Mumpsimus

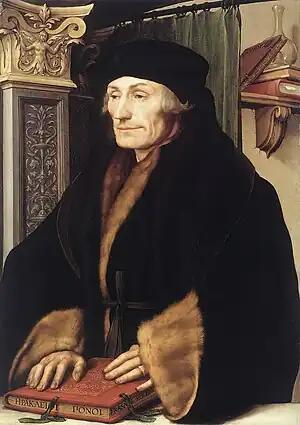
The Renaissance humanist scholar Desiderius Erasmus of Rotterdam may have coined the word.

The story was told by Desiderius Erasmus (1466–1536) in a letter he wrote in August 1516 to Henry Bullock. Erasmus used it as an analogy with those who refused to accept that "Novum Instrumentum omne", his edition of the Greek New Testament, corrected errors in the Latin Vulgate. The English diplomat Richard Pace (1482–1536) included a variant in his 1517 work , where the priest was English and had been saying "mumpsimus" for thirty years when corrected. While Pace's book (written in Latin) is credited by the first edition of the "Oxford English Dictionary" as the origin of "mumpsimus", Pace acknowledged his borrowing in a 1517 letter to Erasmus. "Mumpsimus and " became proverbial among Protestants in the early English Reformation.